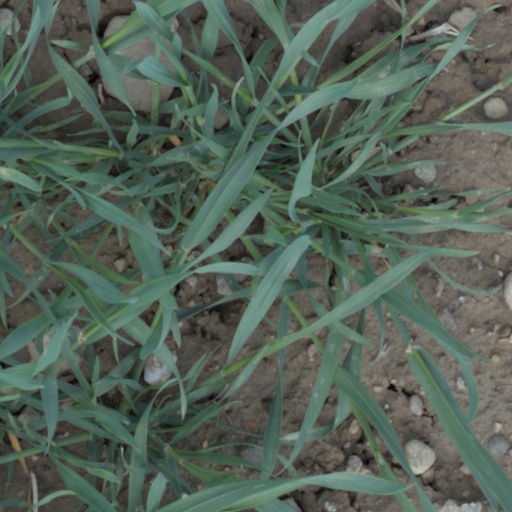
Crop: wheat